Boura Mountains

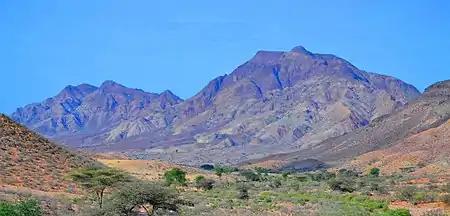
View of Boura Mountains from the south.

The geology of the Boura Mountains is complex. The dense mountain forest sits at an altitude of between 550–900 m above sea level, and has a mean annual rainfall of 200–280 mm. The highlands experience, as most tropical regions, two seasons; the rainy season is from mid-June to mid-September and the dry season from October to June. In addition to rainfall, the Boura Mountains receive additional precipitation in the form of fog and winter rains which sustain isolated forests of "Juniperus", "Buxus", "Acacia", "Acacia tortilis", "Juniperus procera", etc. The Boura Mountains have attracted many animals, such as gazelles, birds, hamadryas baboon and black-backed jackal. Rainfall is limited, with variations based on elevation. The highlands enjoy a temperate, rainy summer with an average high temperature of and a cool, moderately dry winter with temperatures occasionally below .